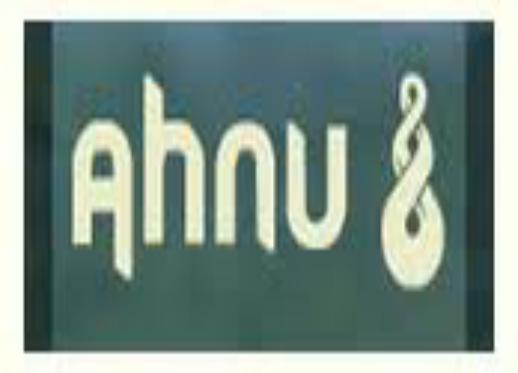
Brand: Ahnu
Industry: Clothes